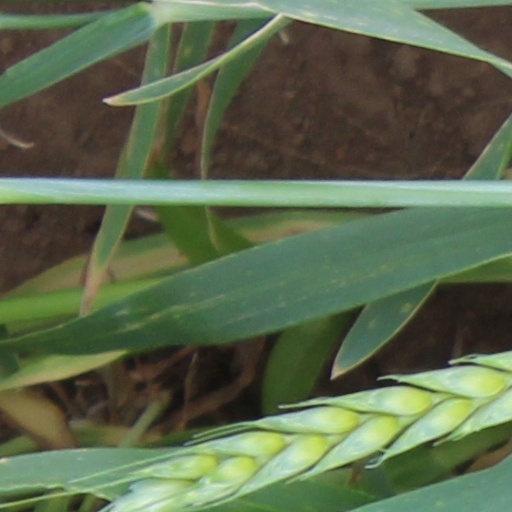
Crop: wheat